Virgin Media O2

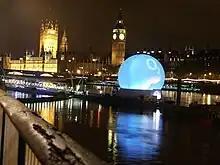
O2 brand launch event on the River Thames in 2002

O2 UK was formed in 1983 as Telecom Securicor Cellular Radio Limited, a joint venture between British Telecom (BT) (60%) and Securicor (40%). In 1985, it launched Cellnet, which alongside Vodafone was one of the two original mobile networks in the UK. BT later acquired Securicor's share, and rebranded the network as BT Cellnet. In 2001, British Telecom announced it would spin off its BT Wireless division, which included BT Cellnet, as mmO2 plc (later O2 plc), and introduced the O2 brand ahead of the demerger. The demerger was completed later that year, and in 2002, BT Cellnet was rebranded O2. O2 plc was acquired by Spanish telecoms firm Telefónica in 2006.